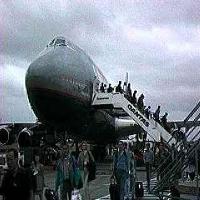
Weather: cloudy or overcast